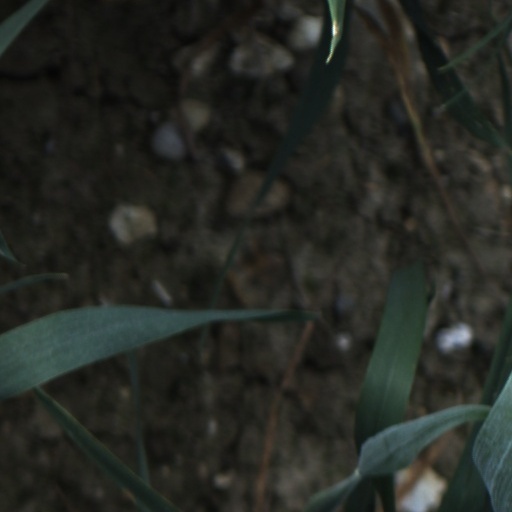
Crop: wheat